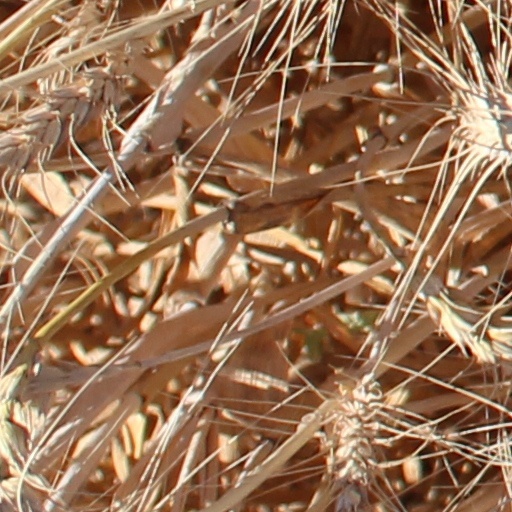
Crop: wheat